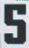
Number: 5